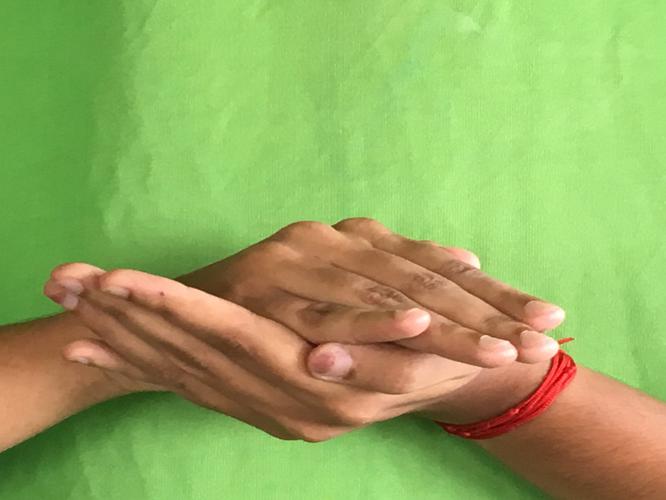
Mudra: Samputa
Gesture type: double_hand